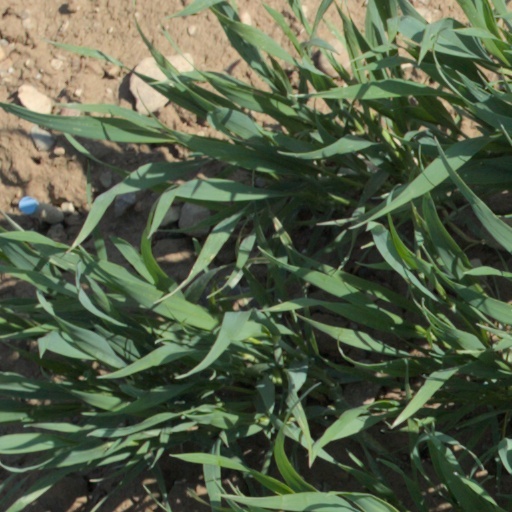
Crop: wheat